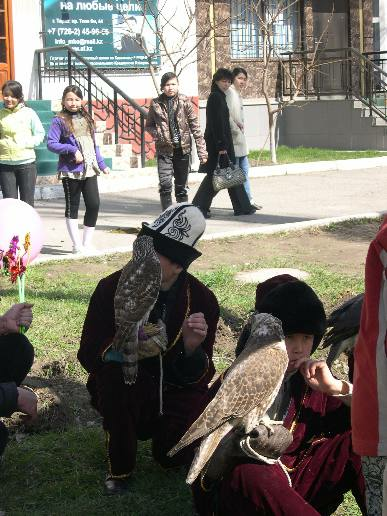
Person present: Yes